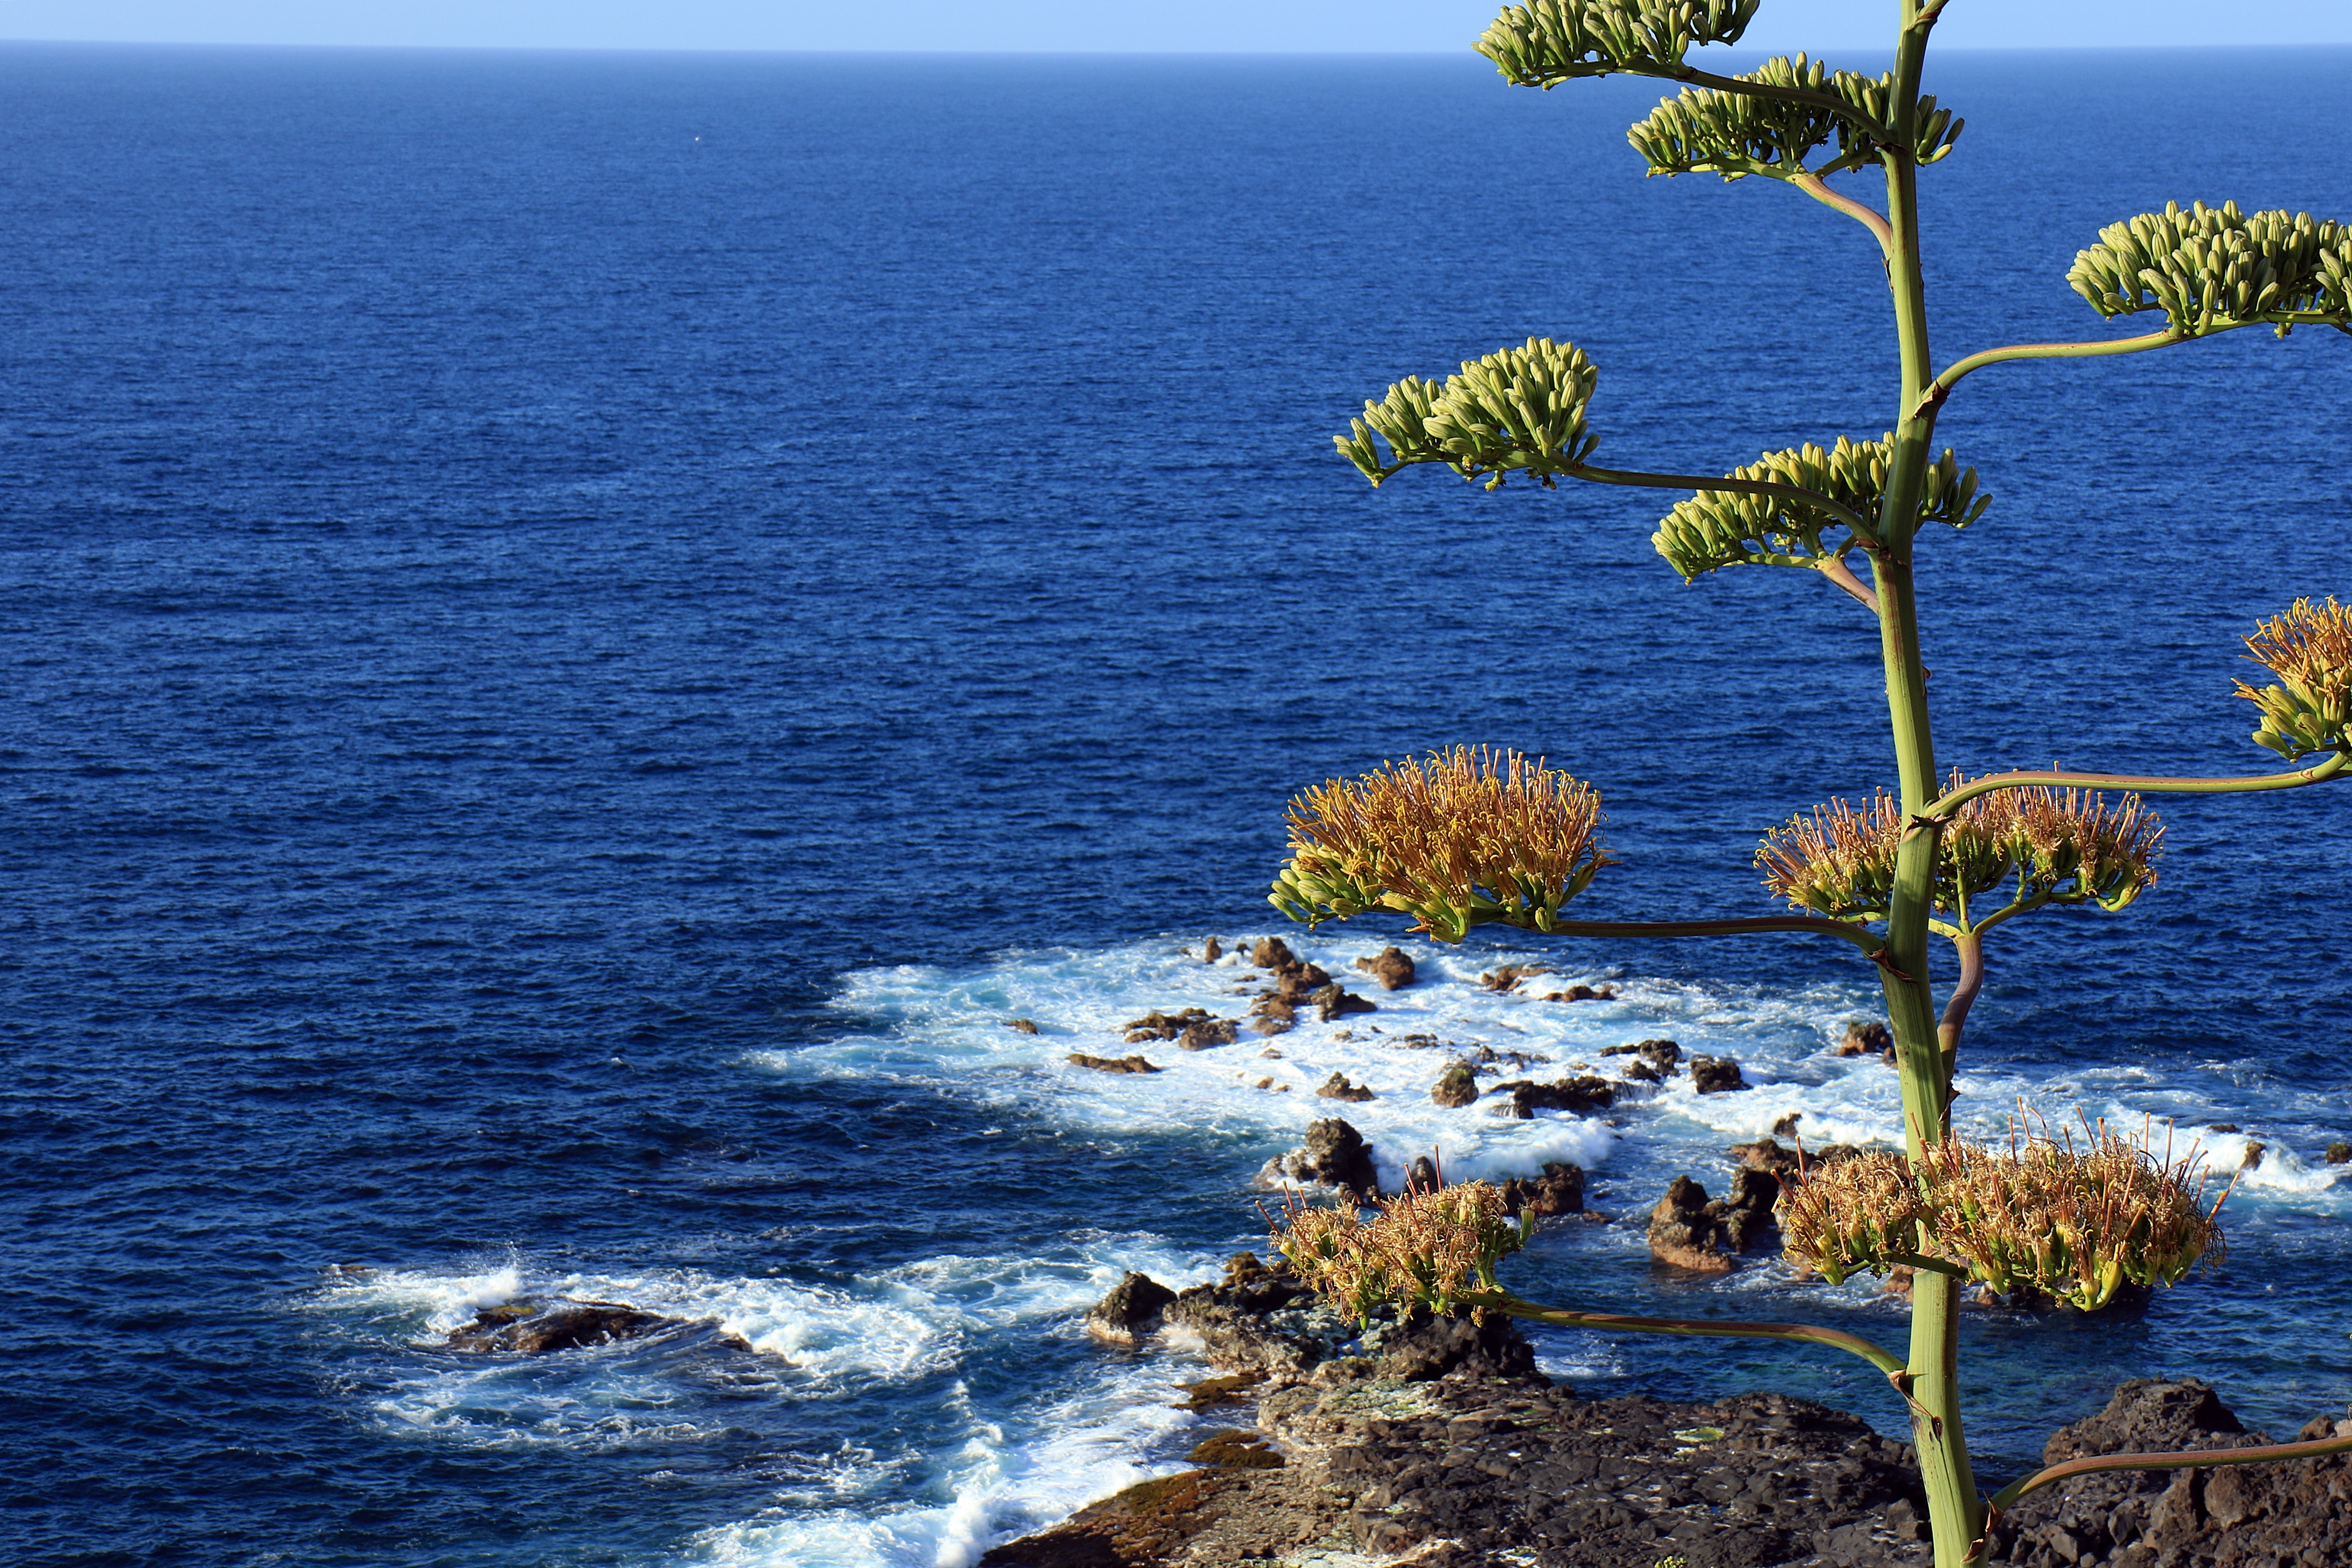
beach, landscape, sea, coast, water, nature, rock, ocean, horizon, shore, wave, wind, cliff, cove, bay, island, blue, terrain, body of water, rocks, tenerife, archipelago, atlantic, agave, cape, islet, the coast, the waves, landform, the atlantic ocean, wind wave, agave flower